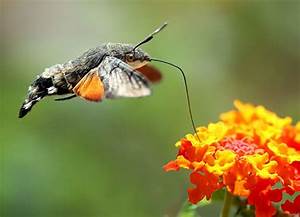
Label: butterfly